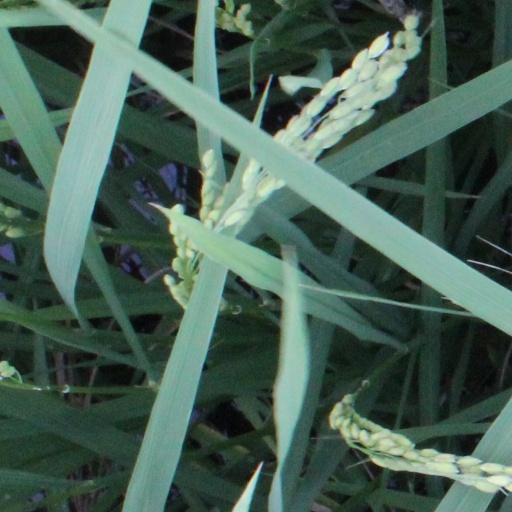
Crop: rice